South Carolina Department of Health and Environmental Control

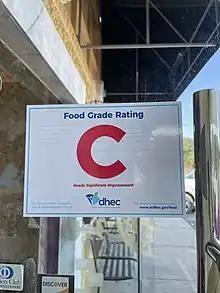
A restaurant in Columbia, South Carolina was given a "C" rating by DHEC, stating the restaurant needed "significant improvement."

The South Carolina Department of Health and Environmental Control (SC DHEC or DHEC) was the government agency responsible for public health and the environment in the U.S. state of South Carolina. It was created in 1973 from the merger of the South Carolina State Board of Health and the South Carolina Pollution Control Authority. It was dissolved into two agencies in July 1, 2024, the Department of Public Health (DPH) and the Department of Environmental Services (SCDES). The state's retail food program and milk and dairy lab was moved to the South Carolina Department of Agriculture.